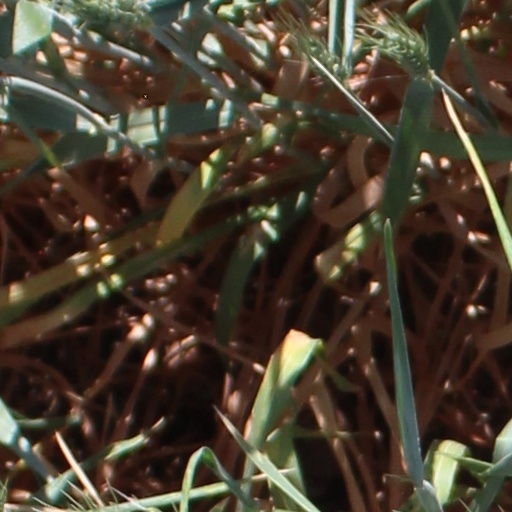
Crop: wheat